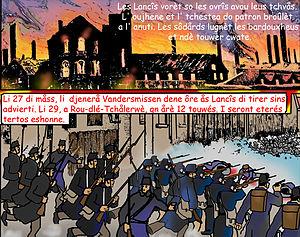
La chronologie de l'Histoire de la Wallonie donne des clés pour mieux comprendre l'histoire de la Wallonie, l'histoire des peuples qui ont vécu ou vivent dans l'actuelle Wallonie.